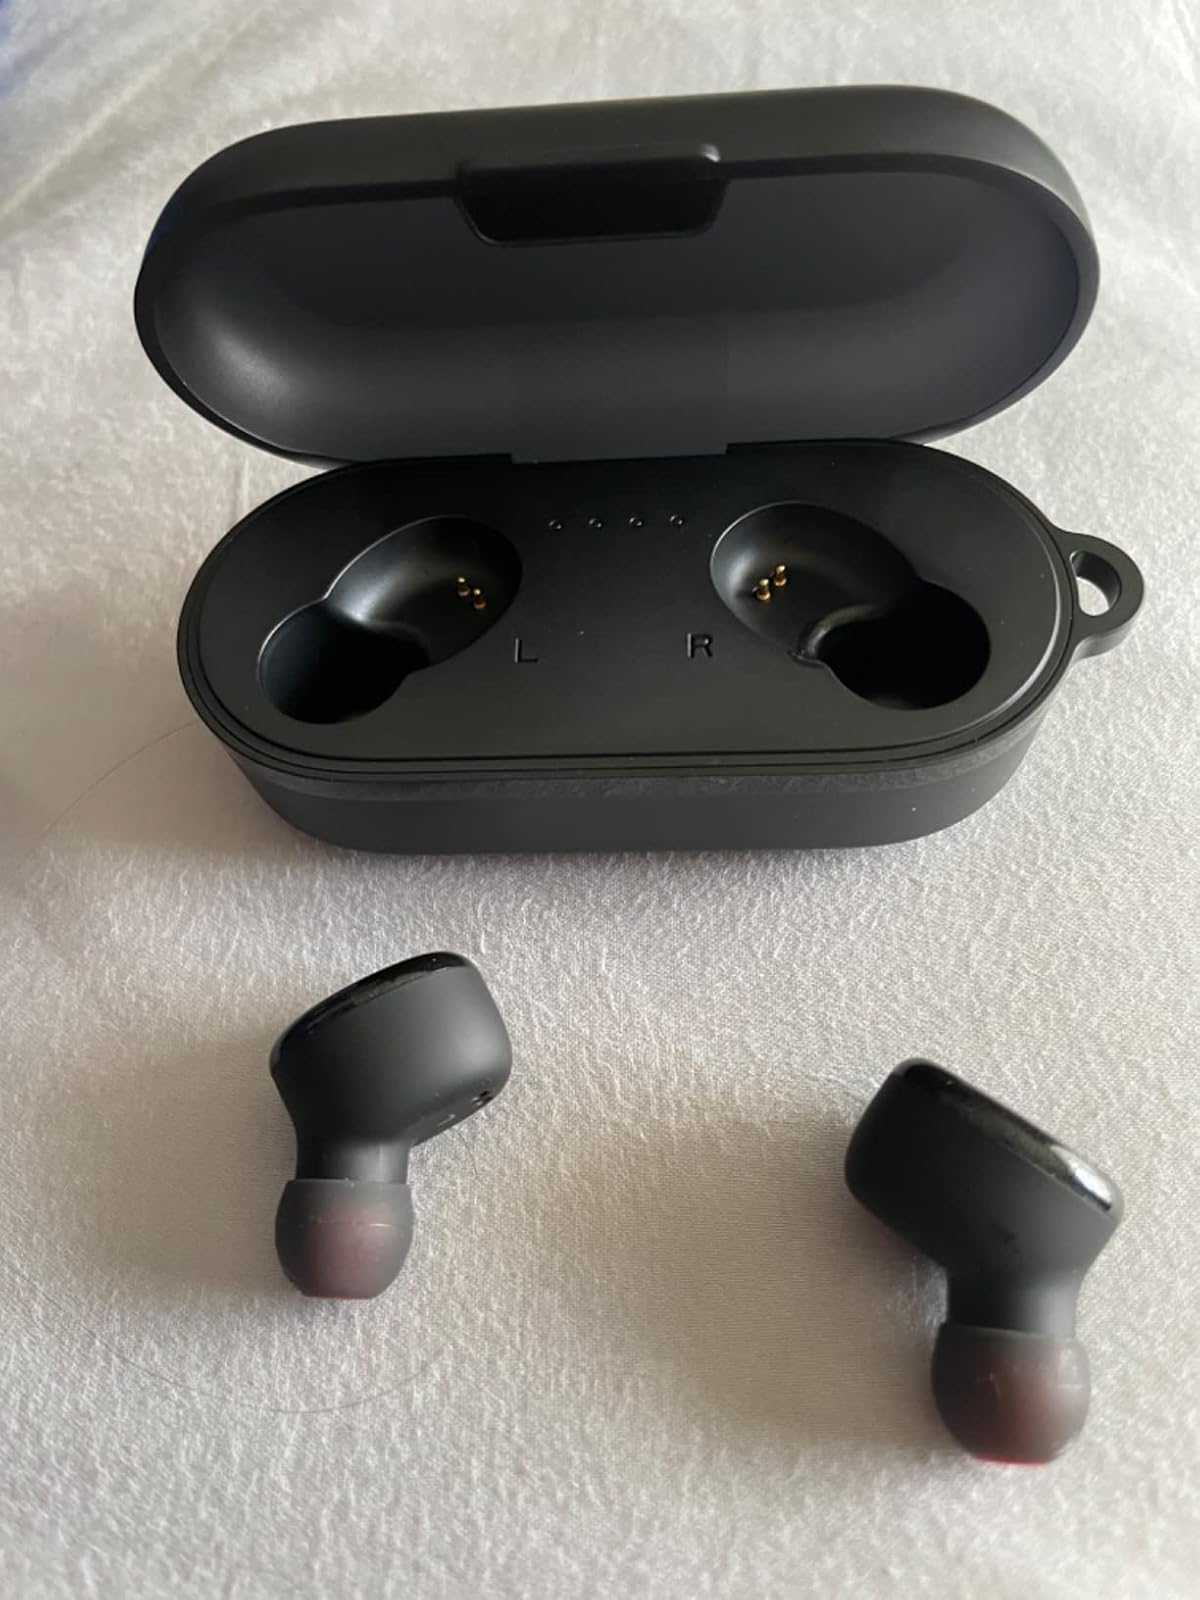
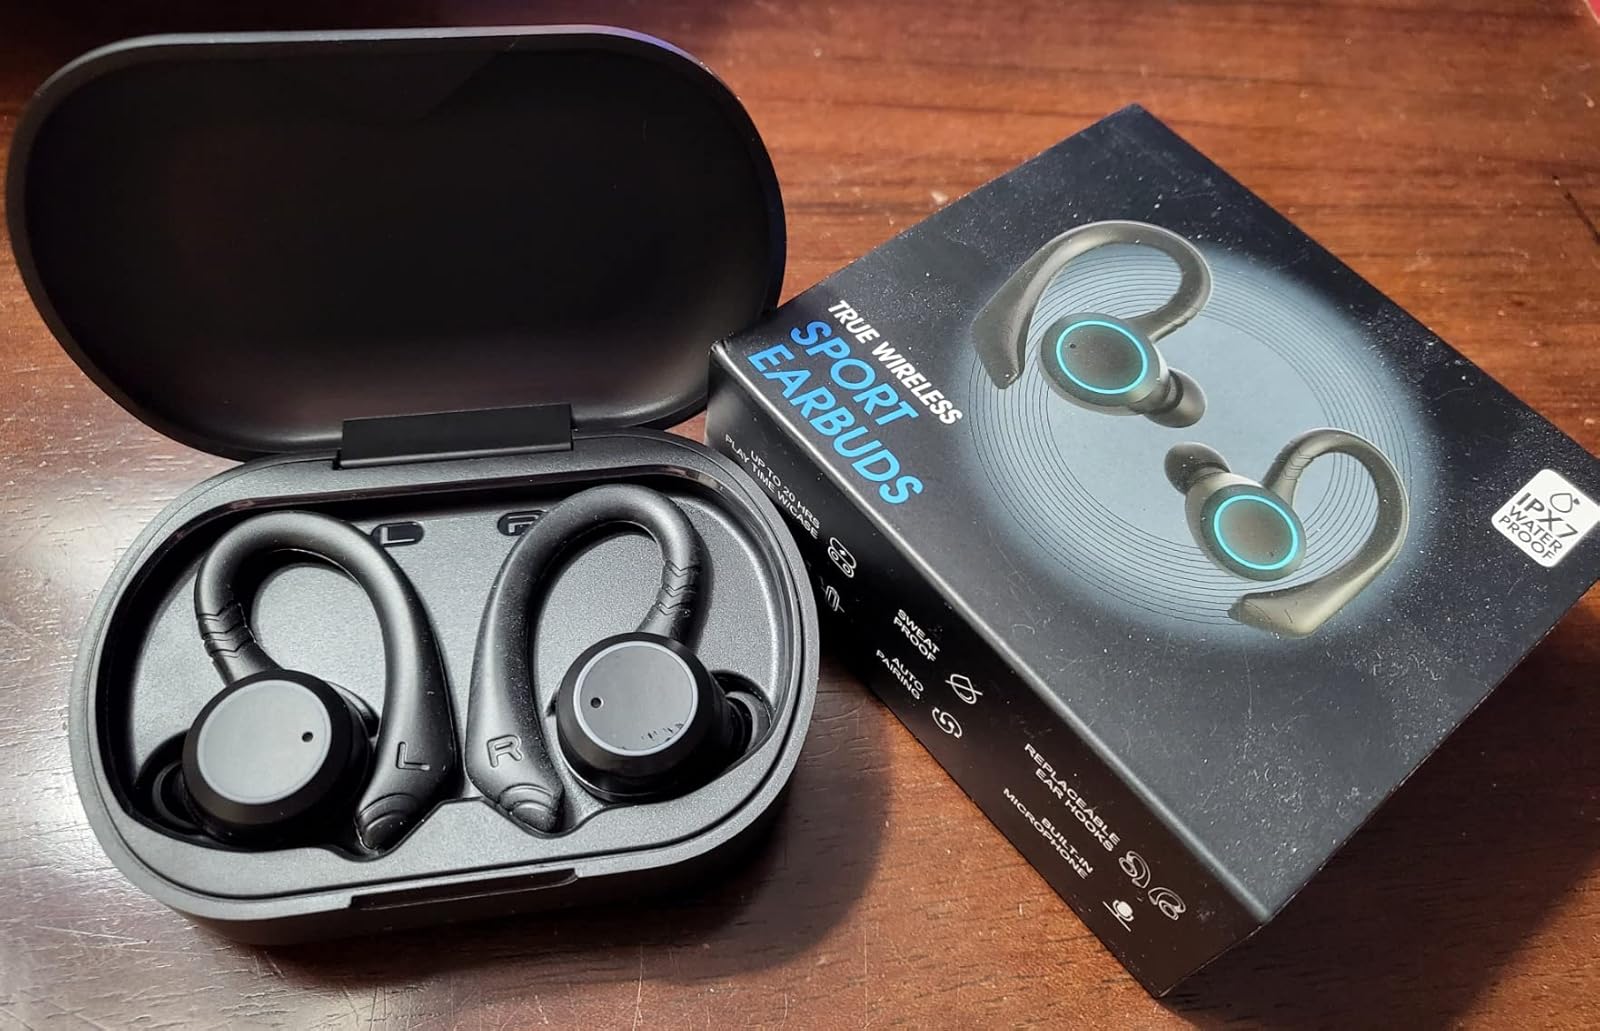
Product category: earbuds
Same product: no